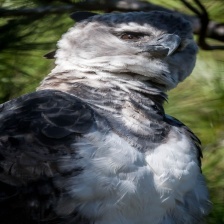
Species: HARPY EAGLE
Scientific name: HARPIA HARPYJA